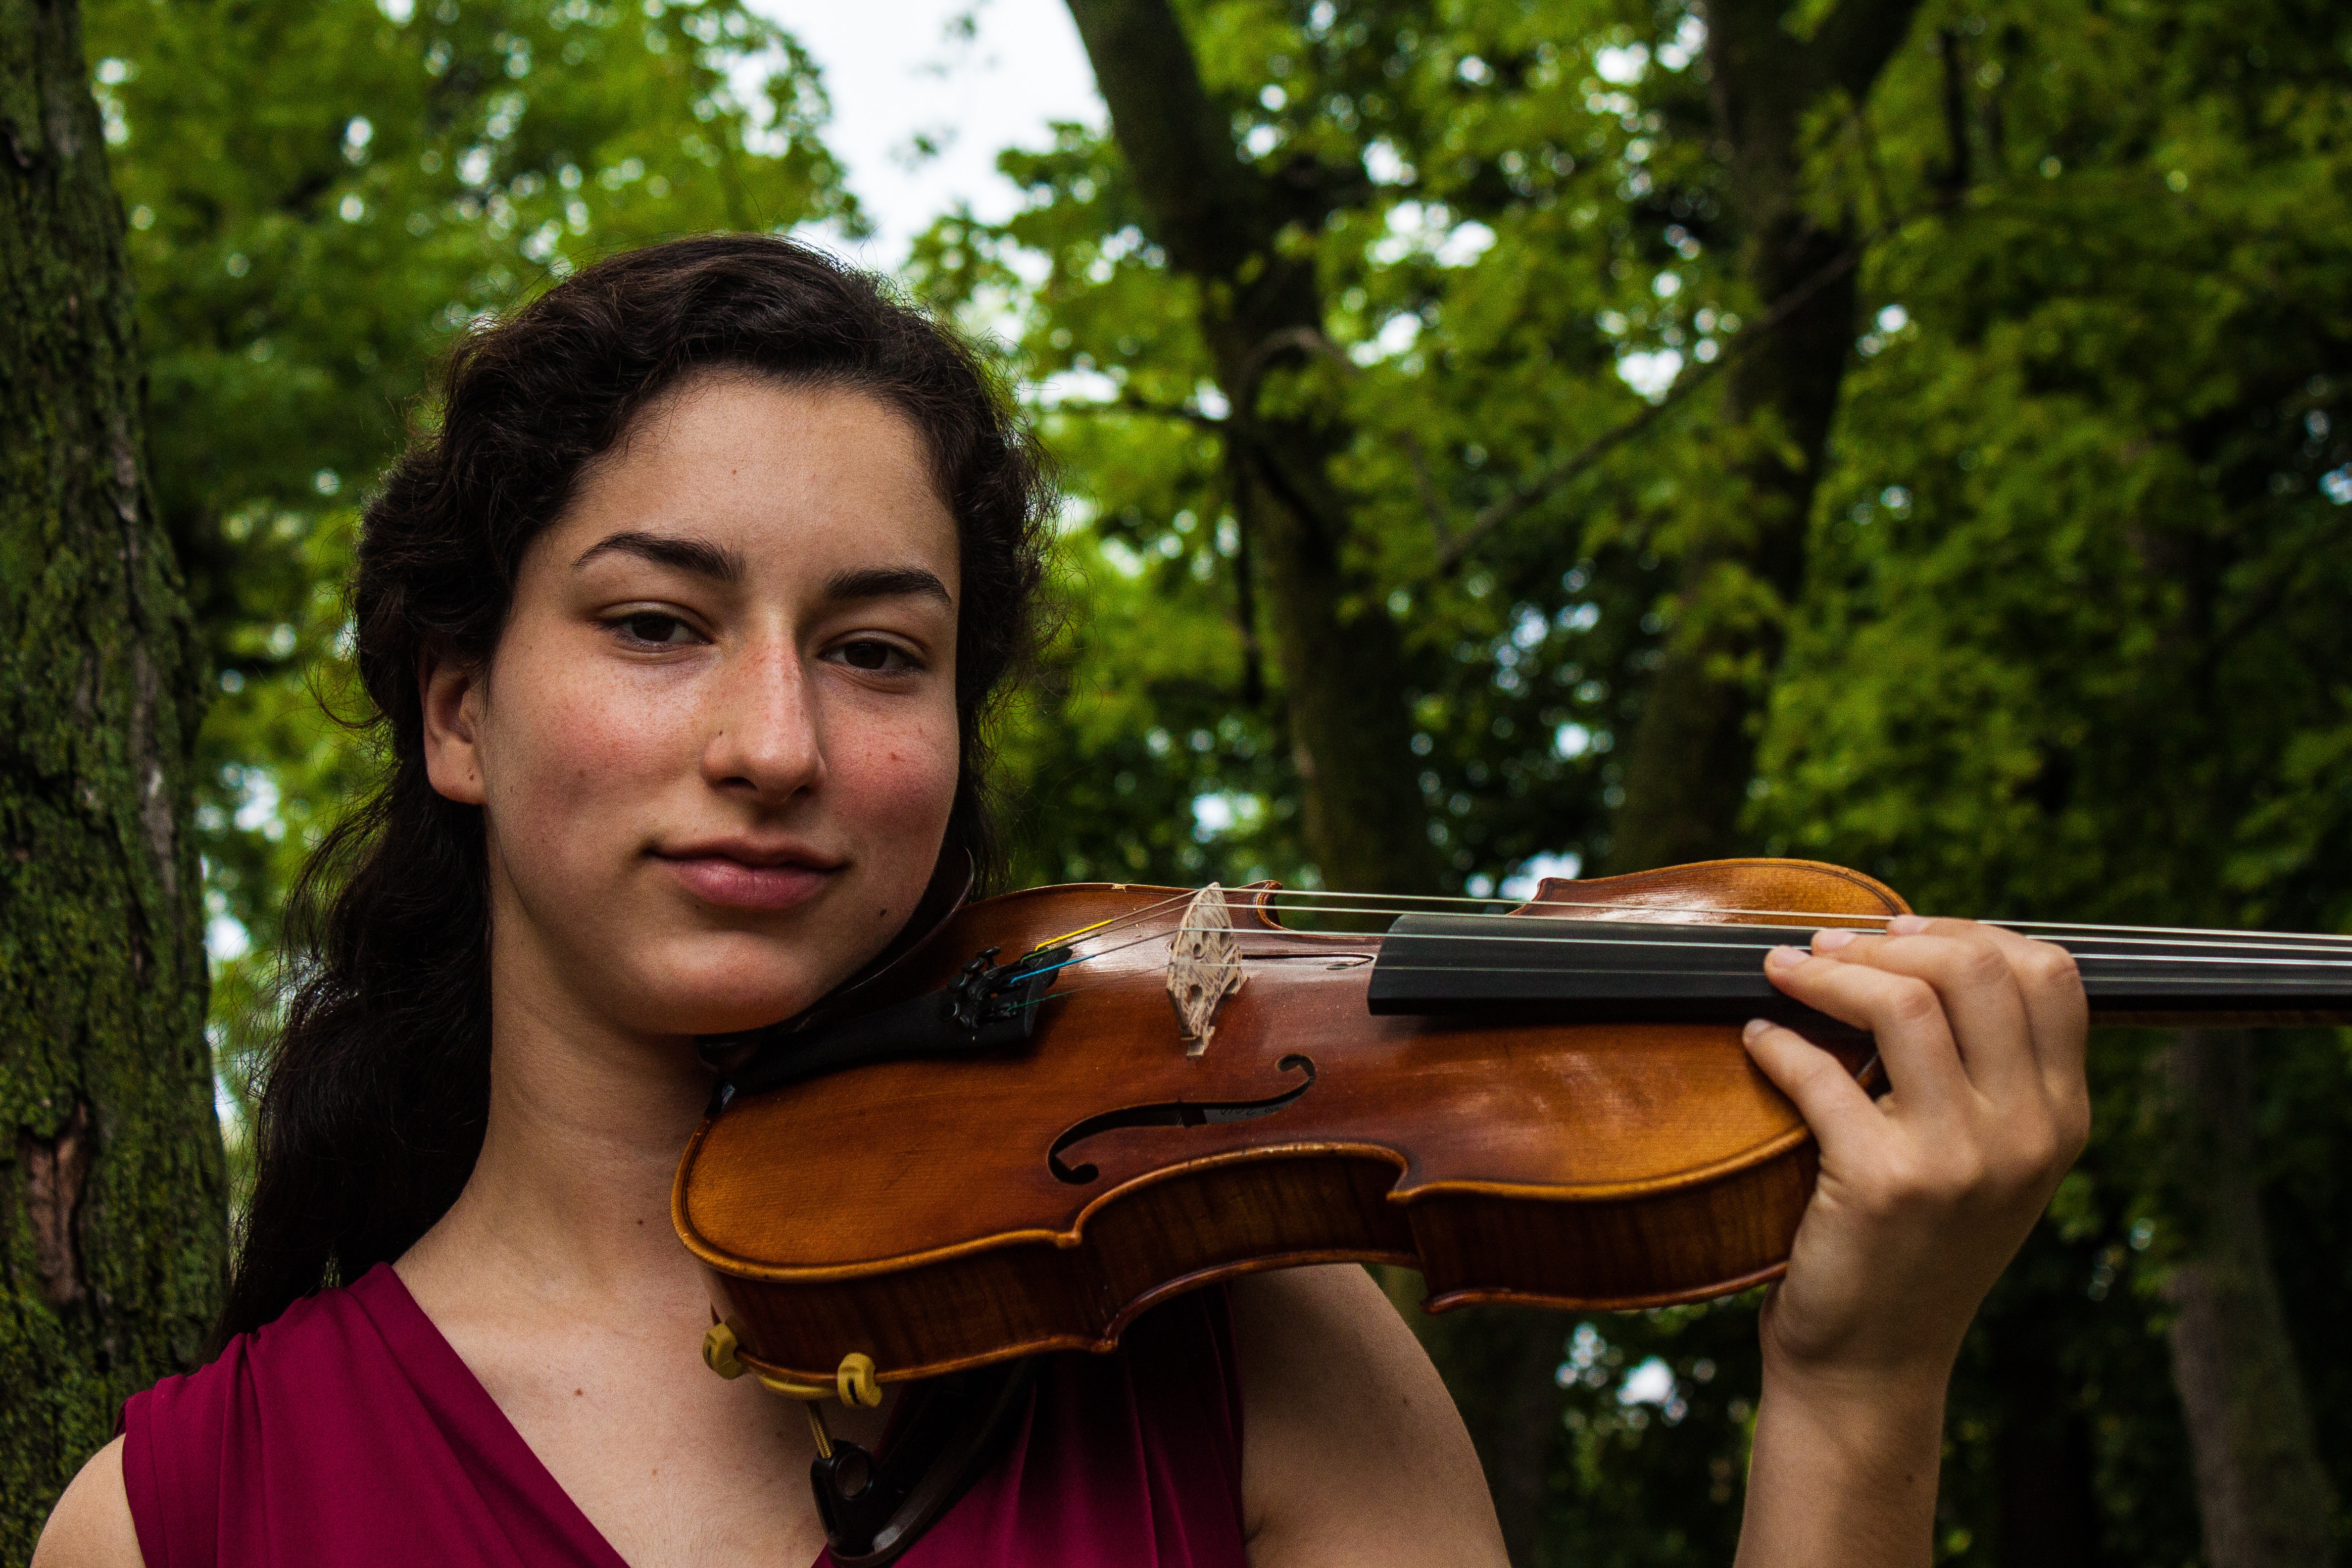
fiddle, violinist, violin, musical instrument, string instrument, violin family, violist, viola, bowed string instrument, music, violone, musician, viol, grass, tree, classical music, photography, street performance, cello